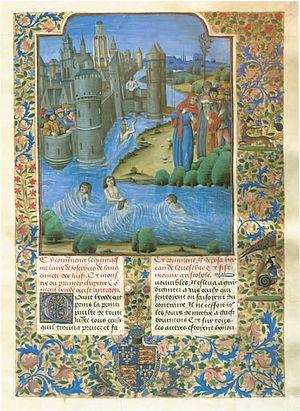
La chronologie est une science de dates et d'événements historiques ou succession d'événements dans le temps. Considérée comme une discipline auxiliaire de l’histoire, la chronologie est une manière d'appréhender l'histoire par les événements.
Le Maître du Flavius Josèphe du musée Soane désigne par convention un enlumineur actif entre 1475 et 1485 à Bruges. Il doit son nom à ses miniatures dans un manuscrit des Antiquités judaïques de Flavius Josèphe aujourd'hui conservée au Sir John Soane's Museum de Londres. Il s'agit d'un collaborateur régulier du Maître d'Édouard IV.